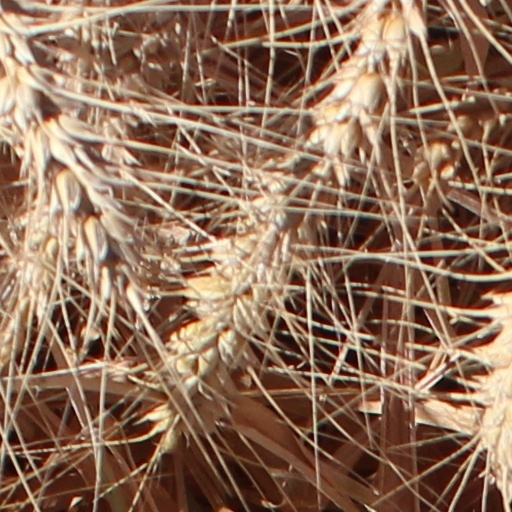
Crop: wheat